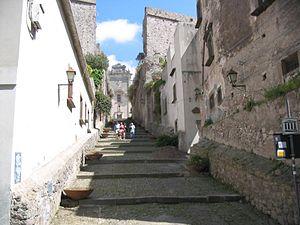
Lipari, qui est la principale ville de l'île de Lipari (îles éoliennes), Italie.